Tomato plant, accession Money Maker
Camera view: vertical (180 deg); turntable rotation: 330 degrees
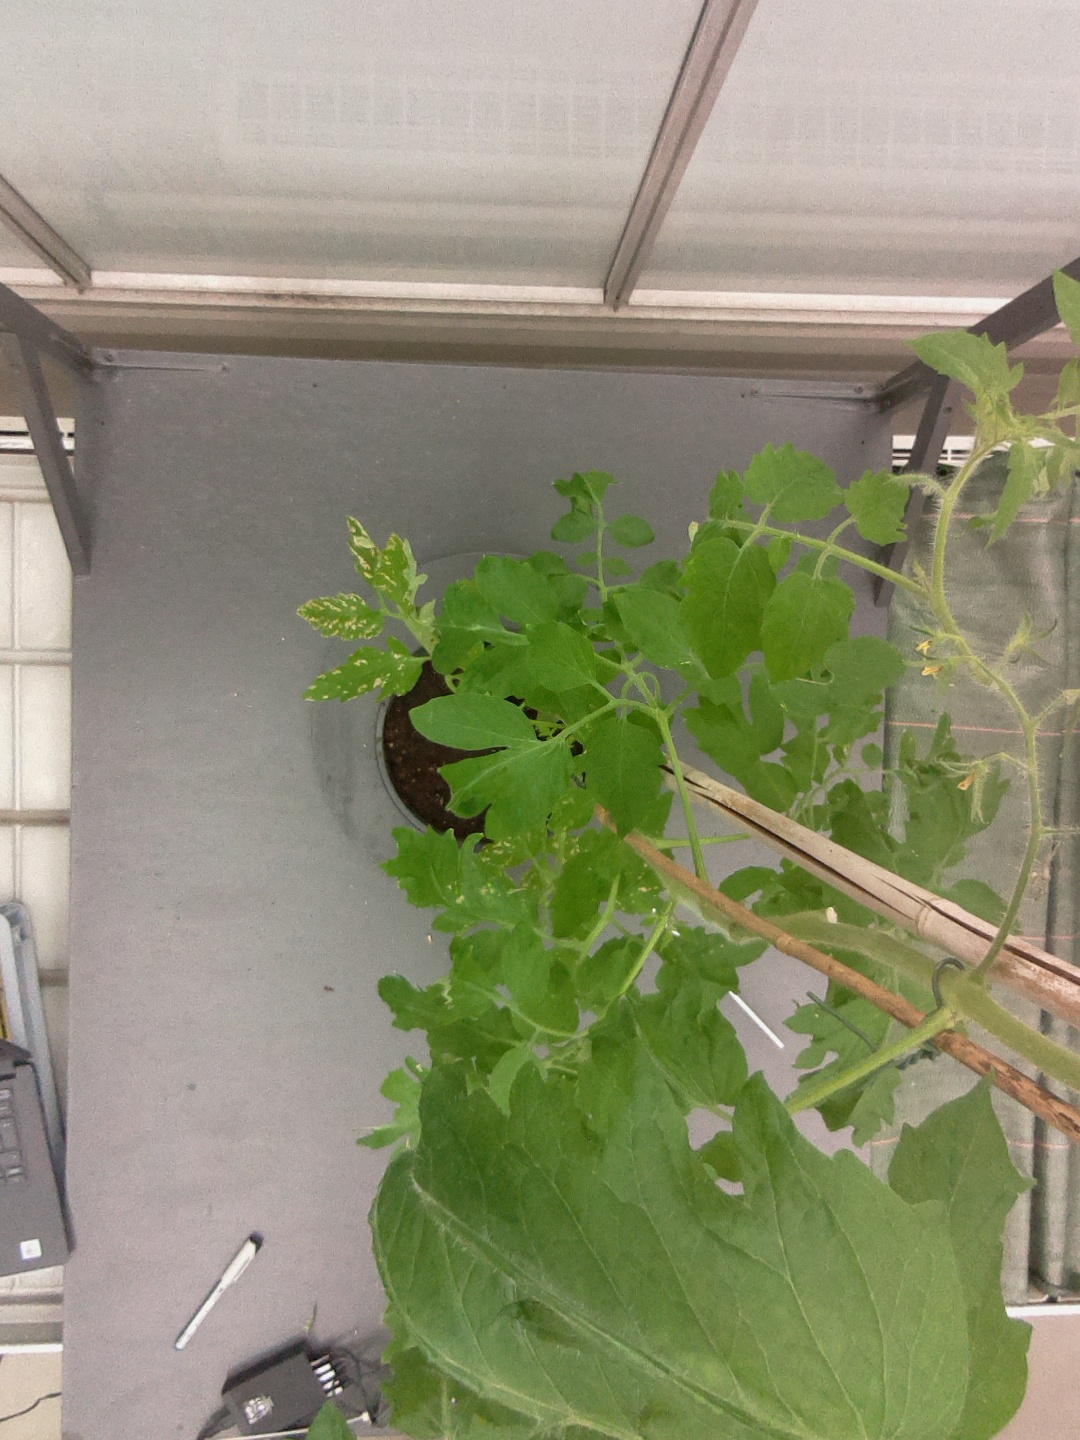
BBCH growth stage 68: Full flowering, 80%-90% of flowers open, more petals falling